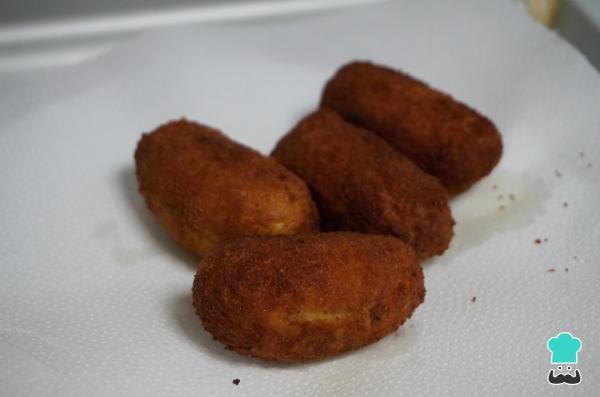
2Sacamos, las dejamos en un plato con papel de cocina para retirar el exceso de aceite y ya estarán listas. Si no queréis hacer todas las croquetas caseras de carne de puchero, las congeláis antes de freírlas y así las tendréis para otra ocasión. Podemos preparar una salsa, servirlas con mayonesa, salsa rosa... Y si pasáis por mi blog Cocinando con Montse encontraréis muchas recetas más, ¡os espero!